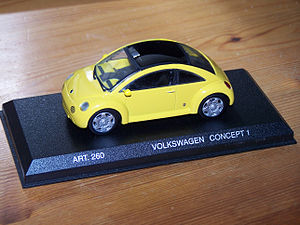
Volkswagen New Beetle / Fra "Concept 1" til "New Beetle" / Concept 1
Concept 1 som legetøjsbil i størrelse 1:43
Volkswagen New Beetle var en bilmodel fra Volkswagen, som blev bygget mellem januar 1998 og juli 2010 og hvis retrodesign var rettet mod Volkswagen Type 1.